Question: Please indicate a possible affordance area of the book that can be used for reading
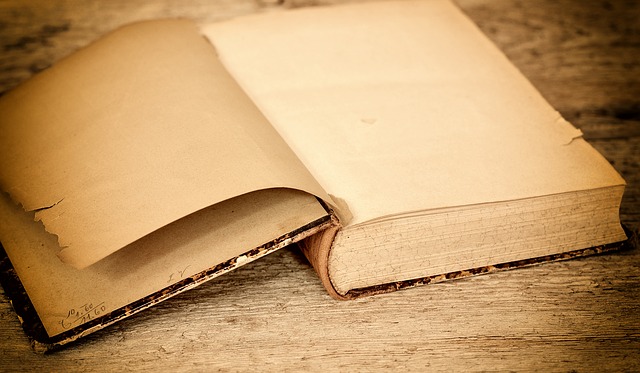
Answer: [0, 1.5, 628, 334.5]